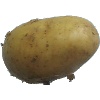
Label: Potato White 1